Nuclear power in the United Kingdom

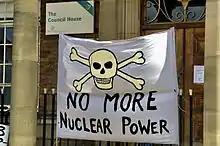
In March 2006, a protest took place in Derby where campaigners handed a letter to Margaret Beckett, head of DEFRA, outside Derby City Council about the dangers of nuclear power stations.

The history of nuclear energy economics in the UK is complex. The first Magnox reactors were not built for purely commercial purposes, and later reactors faced delays which inflated costs (culminating in Sizewell B taking seven years from start of construction to entering service, after a lengthy public inquiry). Costs have also been complicated by the lack of national strategy or policy for spent nuclear fuel, so that a mixed use of reprocessing and short-term storage have been employed, with little regard for long-term considerations (although a national repository has been proposed).